Union Station (Meridian, Mississippi)

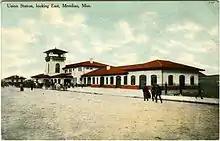
Postcard of original Union Station

The railroading history of Meridian began in the 1850s with the Mobile & Ohio and the Alabama and Vicksburg lines forming a junction at the small community. Meridian would grow to become the largest city in Mississippi at the turn of the 20th century, with five major rail lines; it had 44 trains coming in and out of Meridian daily.